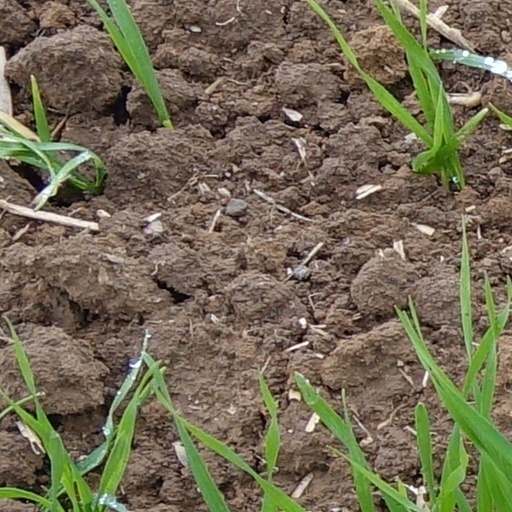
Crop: wheat